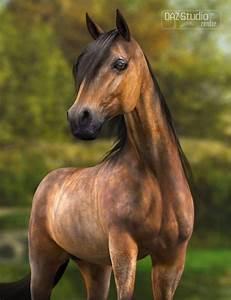
horse